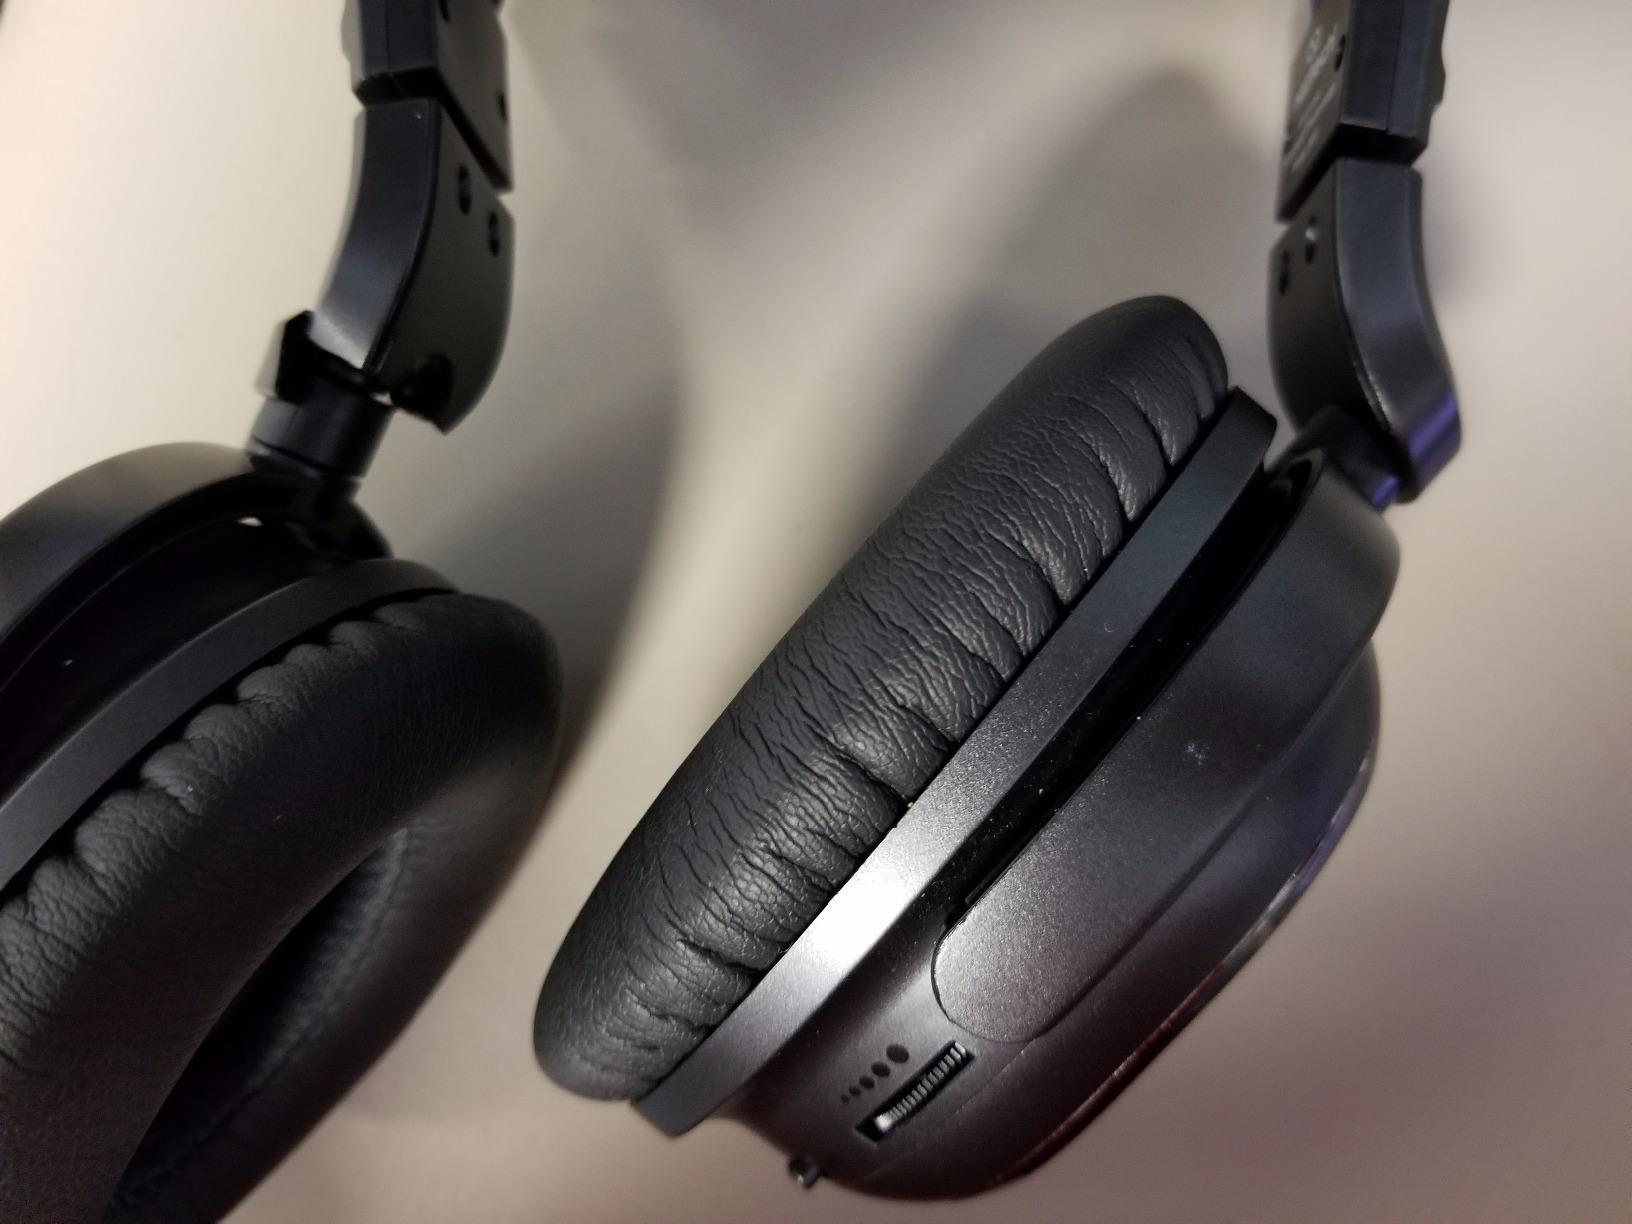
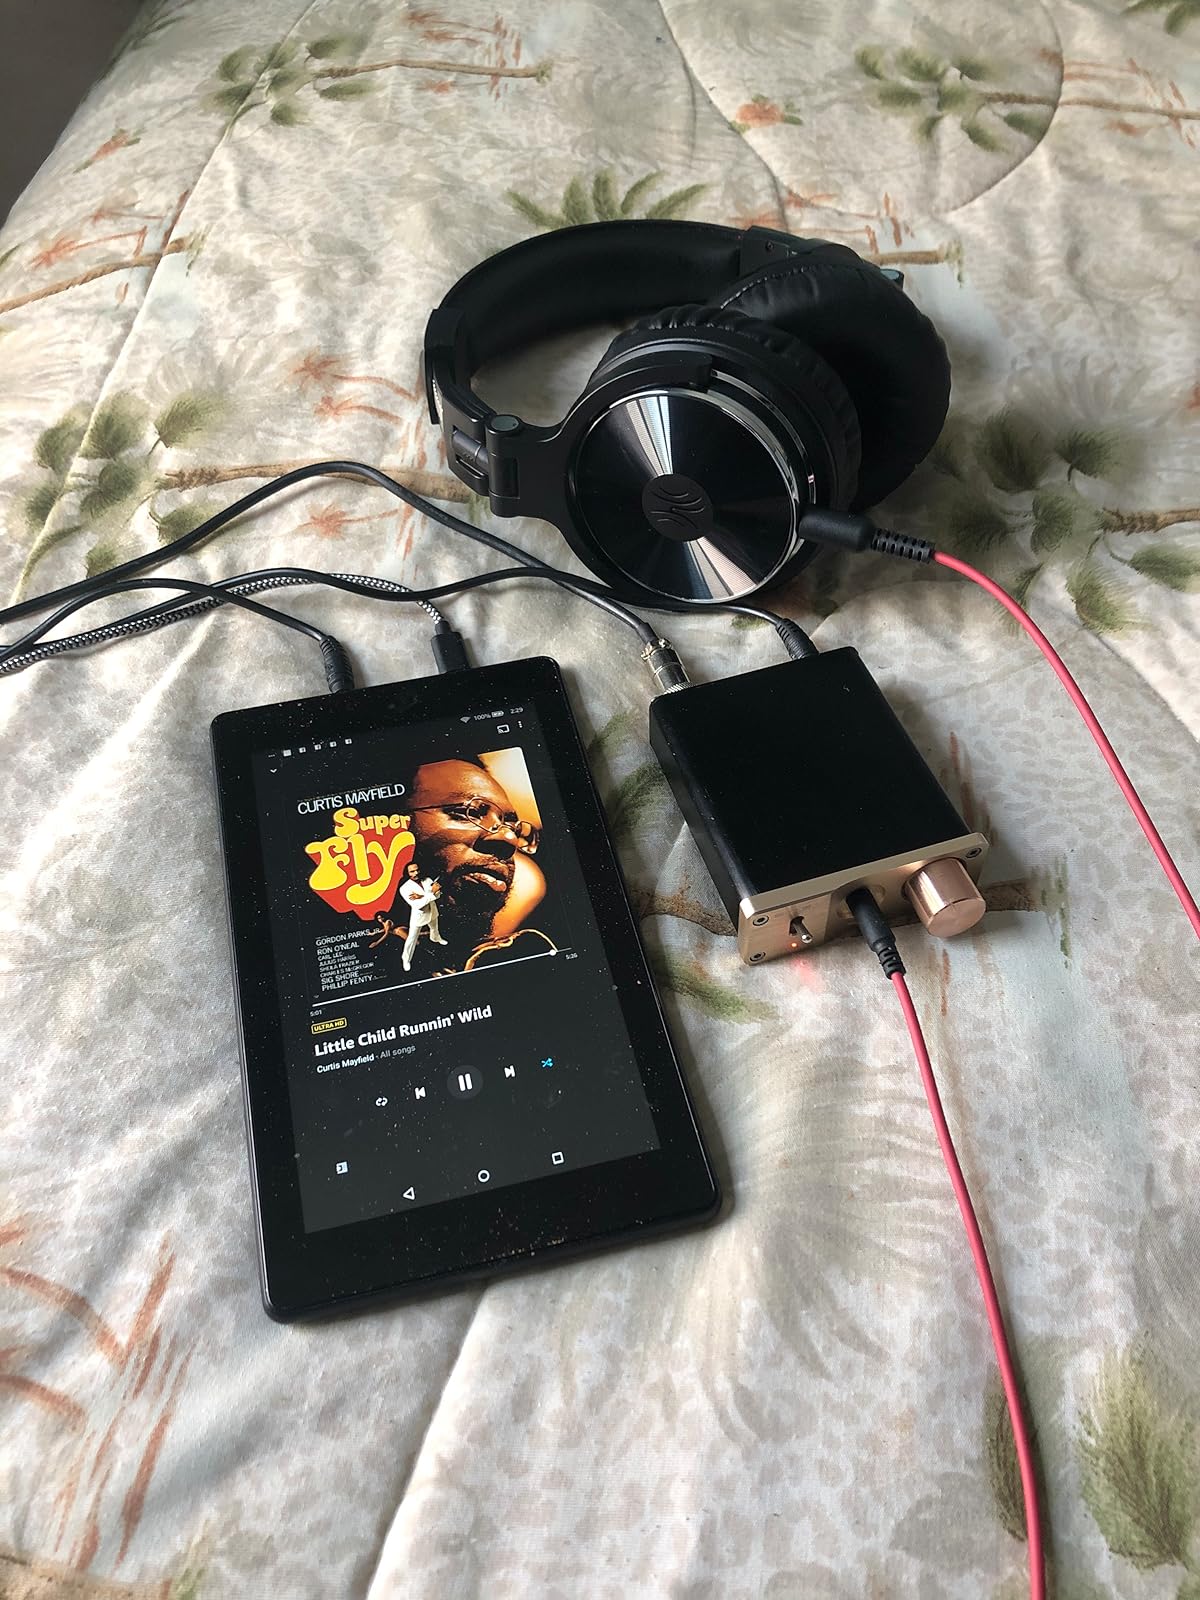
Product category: headphones
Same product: no